Americold Realty Trust v. ConAgra Foods, Inc.

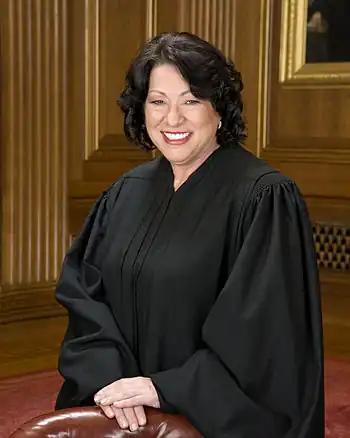
In a unanimous opinion, Justice Sonia Sotomayor declined to remove the "doctrinal wall between corporate and unincorporated entities."

Writing for a unanimous Court, Justice Sonia Sotomayor held that real estate investment trusts, as defined by Maryland law, should be treated like other unincorporated entities when determining diversity jurisdiction. Consequently, Justice Sotomayor ruled that "diversity jurisdiction in a suit by or against the entity depends on the citizenship of all its members." Because Maryland real estate investment trusts are unincorporated organizations "in which property is held and managed for the benefit and profit of any person who may become a shareholder”, Justice Sotomayor explained that shareholders of Maryland real estate investment trusts "appear to be in the same position as the shareholders of a joint-stock company or the partners of a limited partnership — both of whom we viewed as members of their relevant entities." Therefore, for the purposes of determining whether diversity of citizenship exists, Justice Sotomayor held that "Americold’s members include its shareholders."